One Fearful Yellow Eye

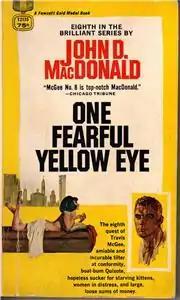
First edition cover

One Fearful Yellow Eye (1966) is the eighth novel in the Travis McGee series by John D. MacDonald. The plot revolves around McGee's attempts to aid his longtime friend Glory Doyle in her quest to uncover the truth about her late husband and the blackmail which made over half a million dollars of his fortune disappear. It is largely set in Chicago, rather than the usual McGee haunt of Florida. When Fortner Geis dies, it becomes clear that his fortune was swindled out of him in his last months. McGee tracks down the money and eventually builds a romantic relationship with Fortner's daughter, Heidi Trumbill.